Margny-lès-Compiègne

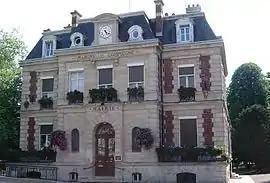
Town hall

Margny-lès-Compiègne (literally "Margny near Compiègne") is a commune in the Oise department in northern France.